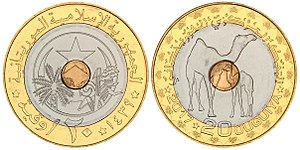
Ouguiya
Mønter fra Mauretanien
Ouguiya er Mauretaniens valuta. En ouguiya består af fem khoums.